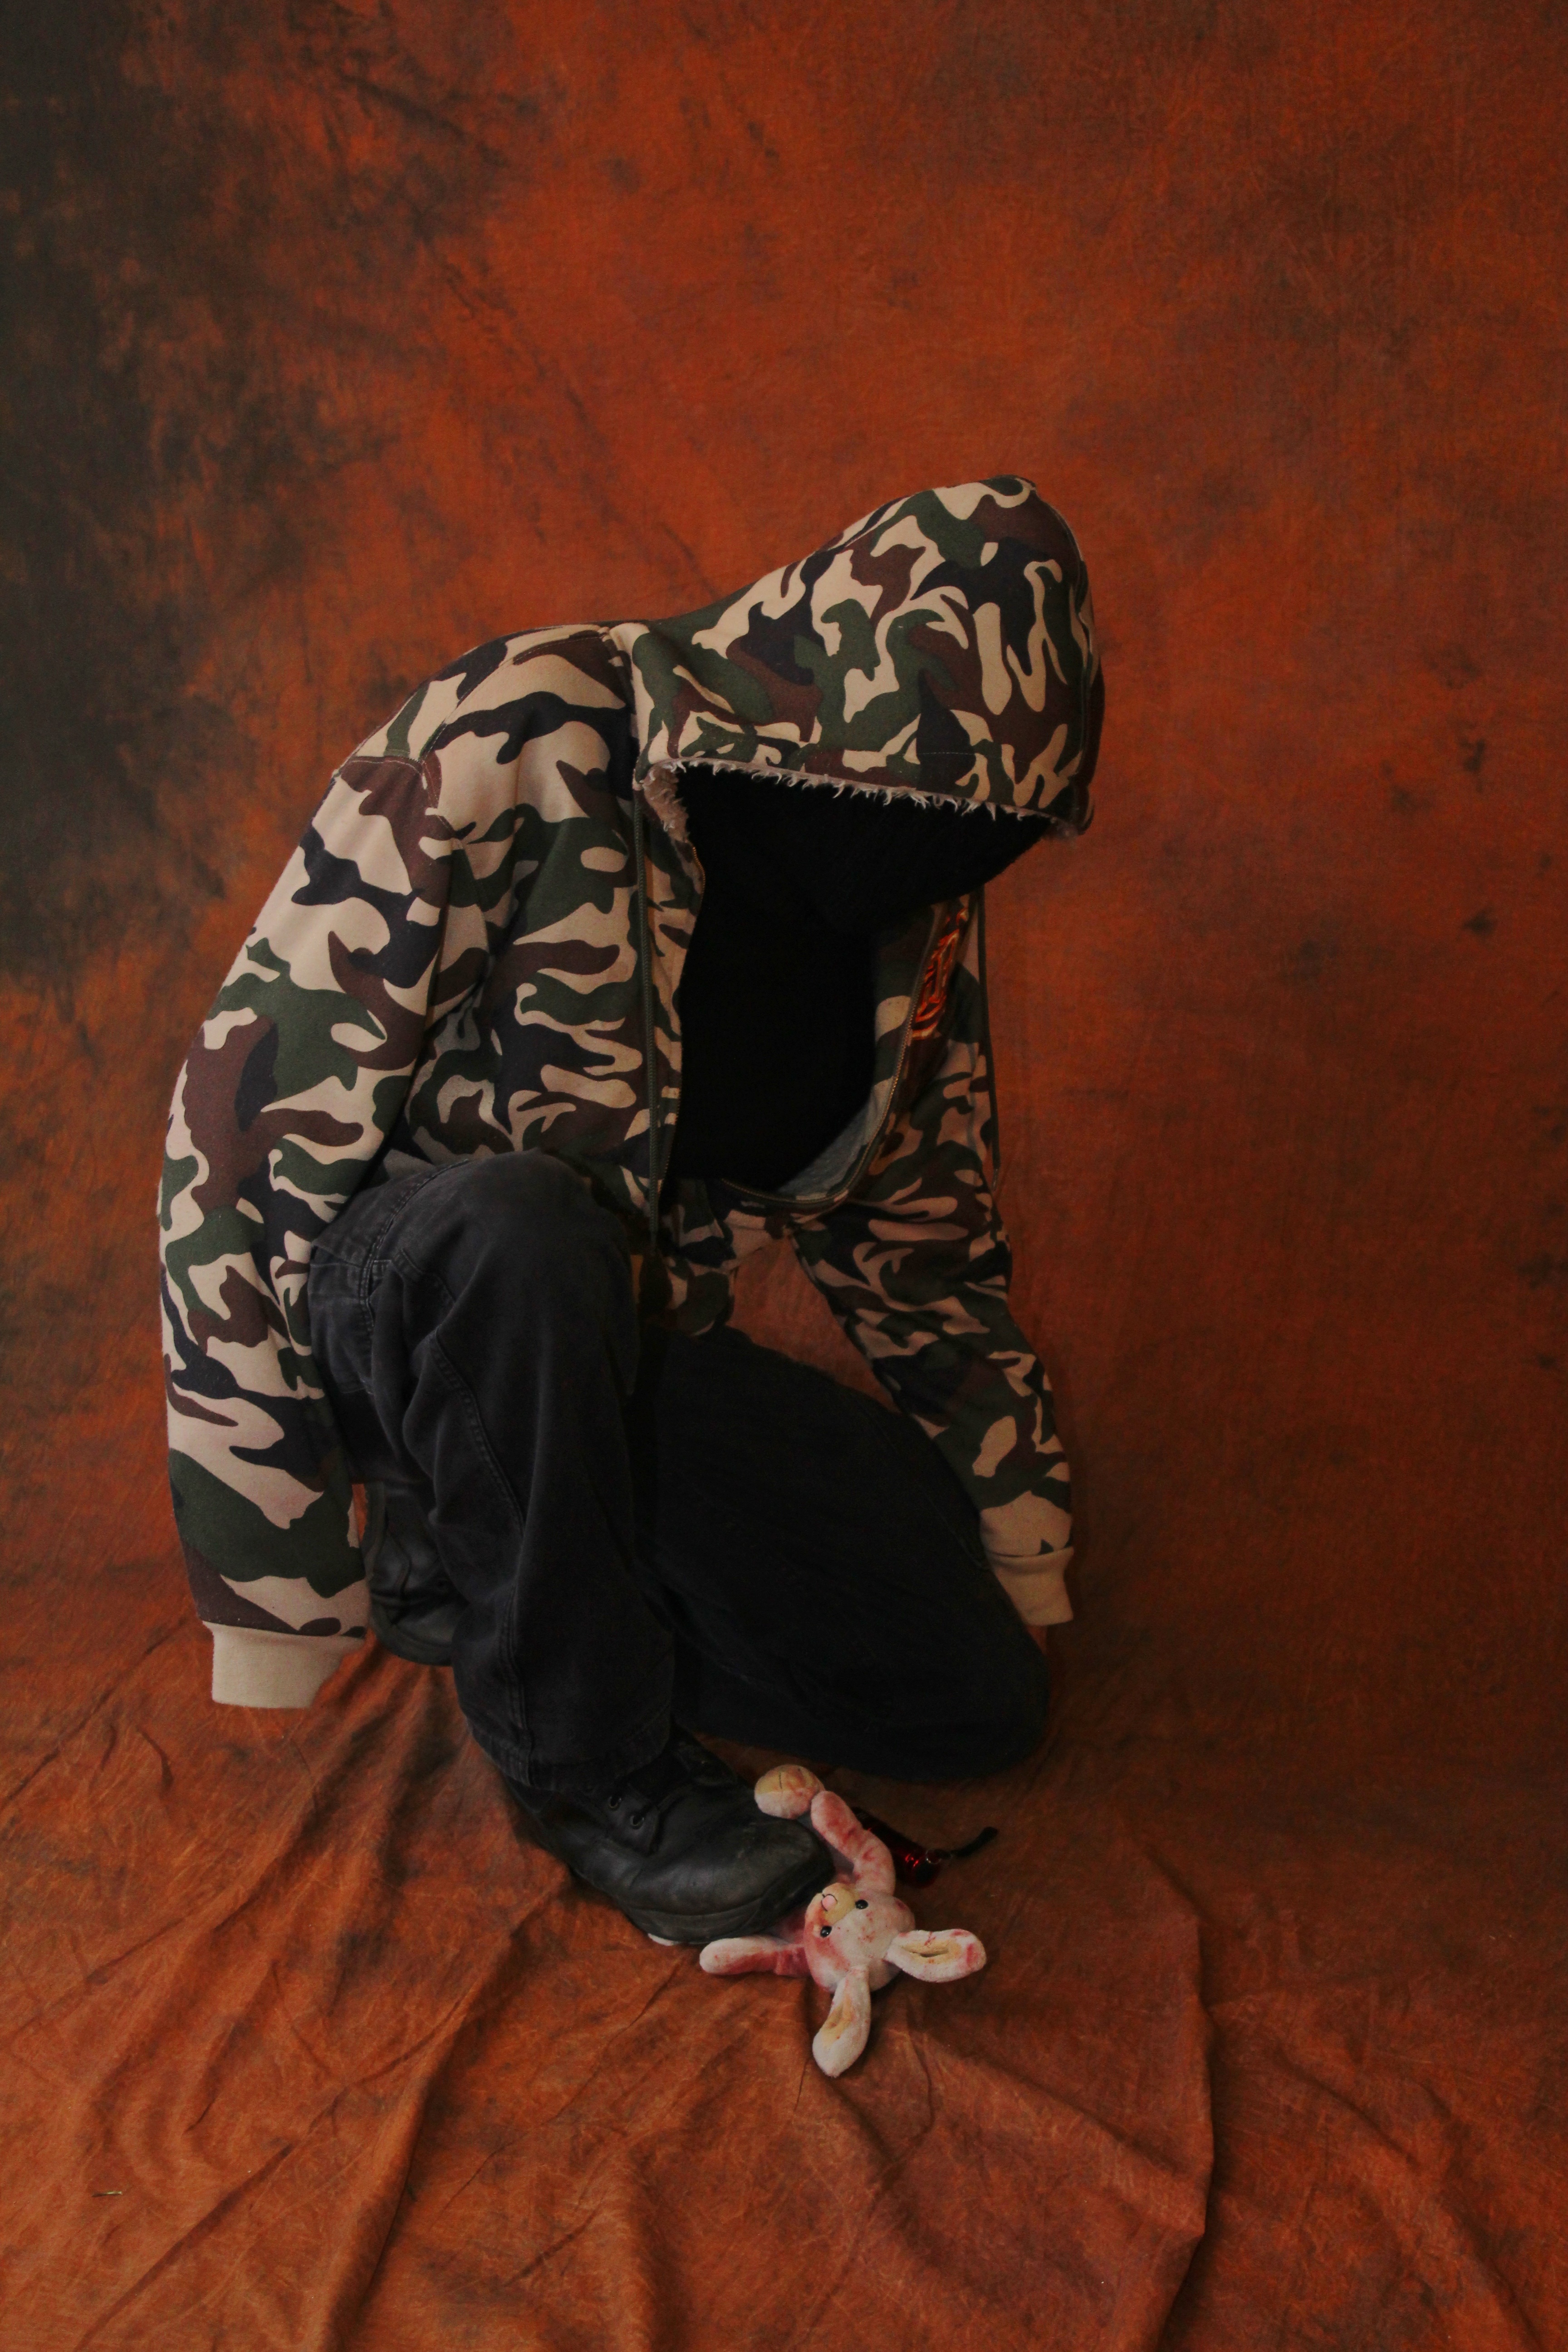
hand, portrait, red, fashion, black, lady, painting, art, scary, mysterious, bunny